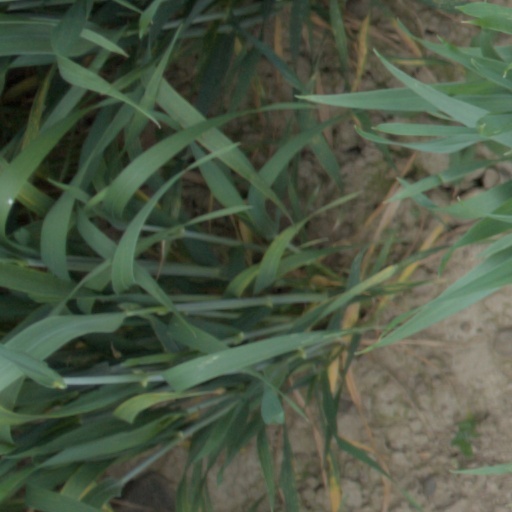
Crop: wheat